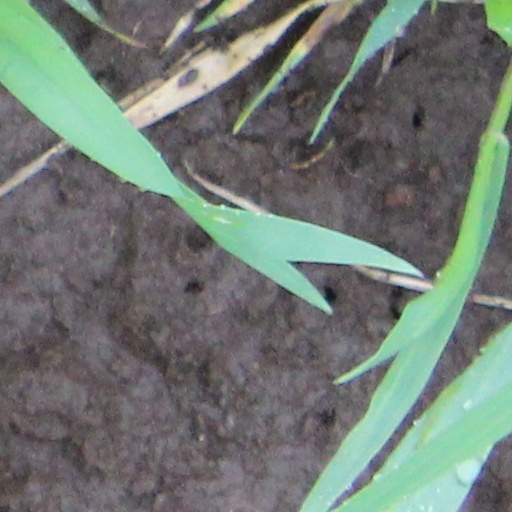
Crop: wheat